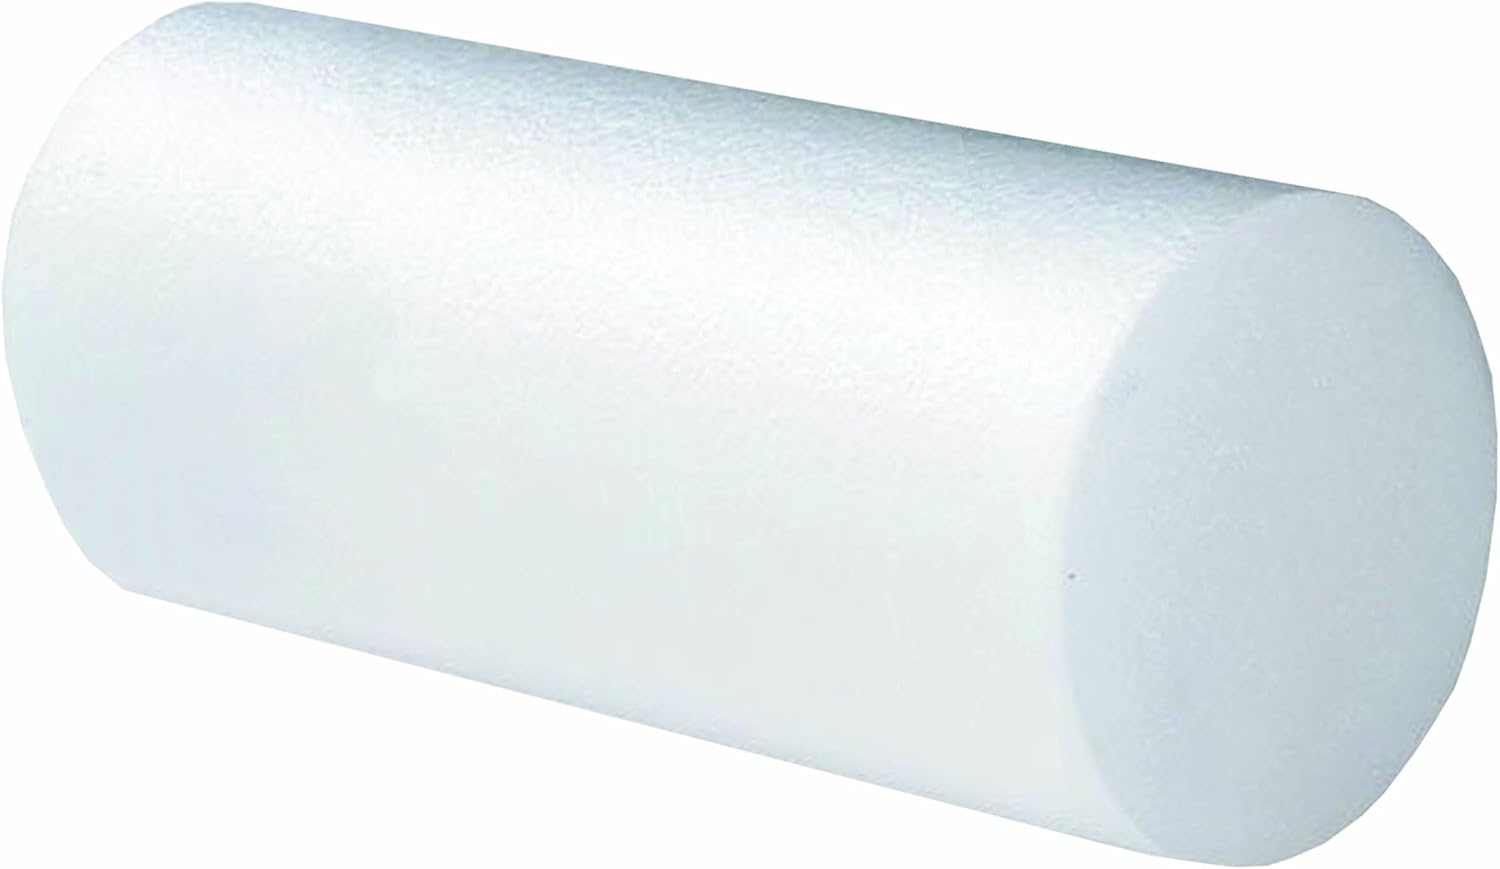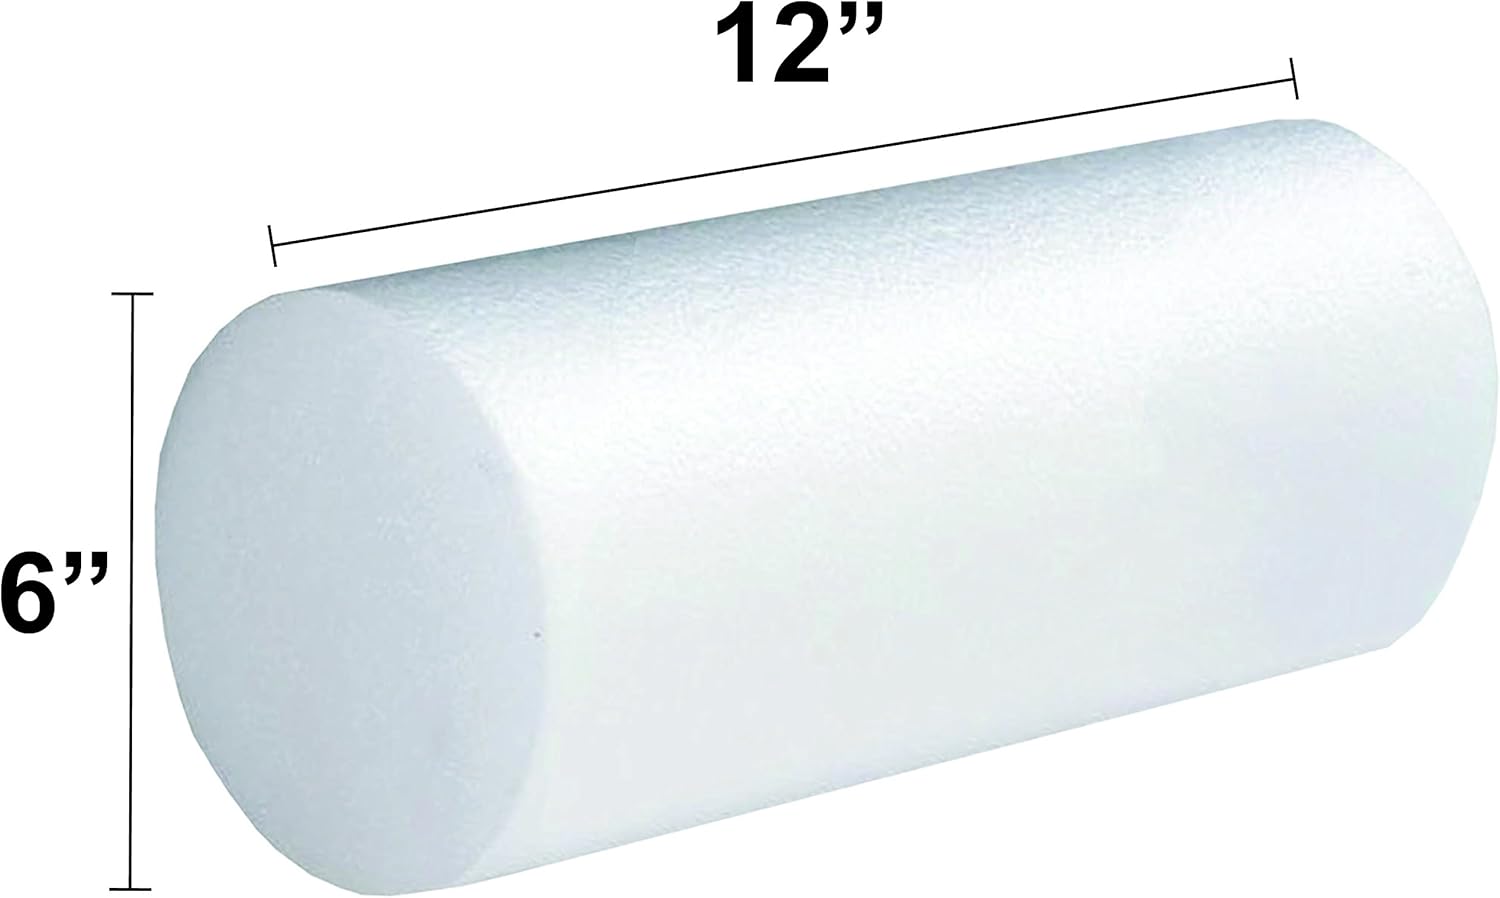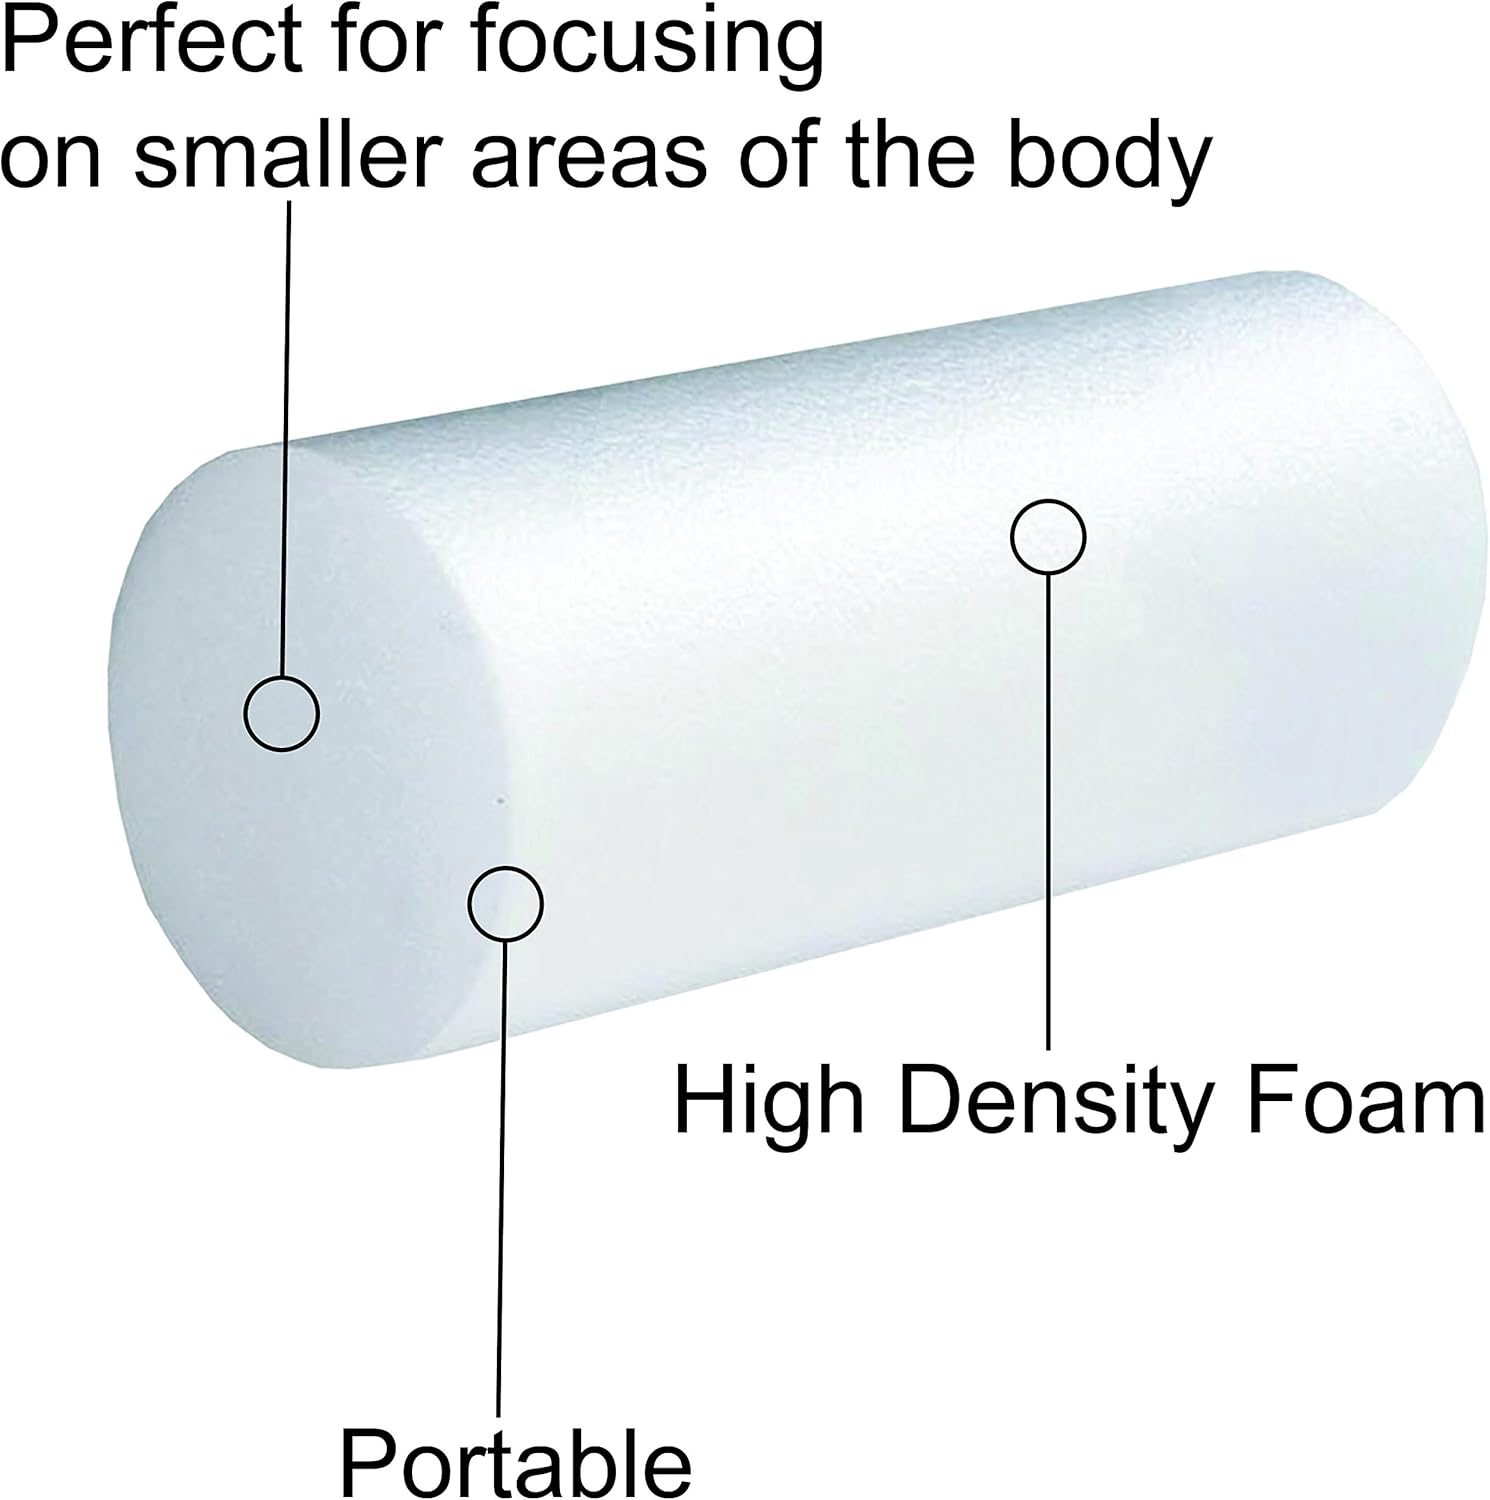
High Density Round White Foam Roller
Category: Health & Personal Care
White Foam Circle Roller measures 12” long x 6” diameter. It is designed for positioning a person in their correct position. It can be used for massages, yoga, stretching, resting, and much more. This firm foam bolster is made from a premium, high-quality foam, recommended and used by professionals in the medical field. It conforms to a body’s natural curves for added comfort. Moreover, it provides extra support and relieves stress on one’s vertebrae and lower back. This foam roller is great for one’s legs, knees, neck, back, and shoulders. It features the perfect amount of cushioning and stiffness, yet still holds its firmness and support for an individual to sit without compressing the foam too much. It can be used for both home and professional settings. It provides both superior comfort and durability. ⚠ WARNING: Cancer and Reproductive Harm
Features: Measures 12" long and has a 6" diameter; ideal for smaller areas of your body | Makes the perfect tool for yoga, Pilates, strength training, and general fitness | Constructed of high density foam that withstands frequent use | Designed to increase blood circulation and reduce recovery time after workouts; perfect for deep tissue massage and stretching | Releases tension in painful trigger points like back, calves, legs, and glutes | ISO 9001 Certified Company